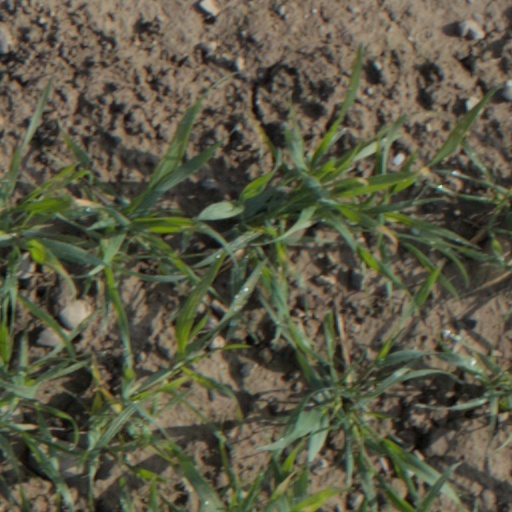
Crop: wheat